Edgar Anderson

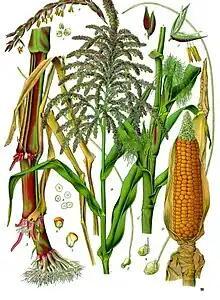
"Zea mays"

In 1941 Anderson was invited to present the Jesup Lectures at Columbia University with Ernst Mayr, discussing the role of genetics on plant systematics. However, unlike the other presenters of the Jesup Lectures, whose writings would be regarded as the foundation of the modern evolutionary synthesis, Anderson never completed his accompanying manuscript for "Systematics and the origin of species". Instead he turned his attention to "Zea mays" emphasizing the need to study both wild and cultivated plants.